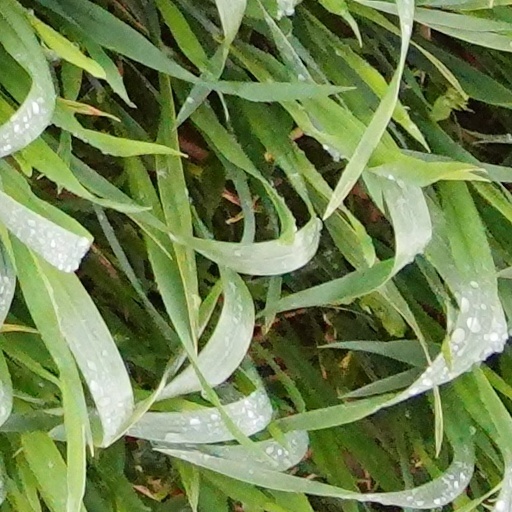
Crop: wheat